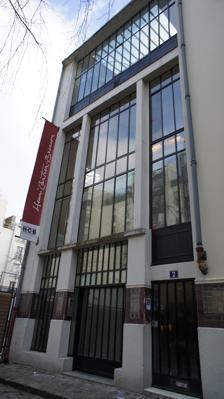
Building: Henri Cartier-Bresson Foundation
Country: France
Year built: 2003
Art gallery in Paris Henri Cartier-Bresson Foundation Fondation Henri Cartier-Bresson Location within Paris Established 2003 ( 2003 ) Location Rue des Archives, 75003 Paris Coordinates 48°51′46″N 2°21′36″E / 48.8629°N 2.36009°E / 48.8629; 2.36009 Type Art museum Collections Henri Cartier-Bresson , Martine Franck Founder Henri Cartier-Bresson , Martine Franck , Mélanie Cartier-Bresson Director François Hébel Website www .henricartierbresson .org /en / The Henri Cartier-Bresson Foundation (French: Fondation Henri Cartier-Bresson ), also known as Fondation HCB, is an art gallery and non-profit organisation in Paris that was established to preserve and show the work of Henri Cartier-Bresson and Martine Franck , and show the work of others. It was set up in 2003 by the photographer and painter Cartier-Bresson, his wife, also a photographer, Franck, and their daughter, Mélanie Cartier-Bresson. The Foundation hosts four solo exhibitions per year by a variety of photographers, painters, sculptors, and illustrators. Agnès Sire is its artistic director and François Hébel its director. Mission The Foundation's mission is to preserve the archives of Henri Cartier-Bresson and Martine Franck , and show their work and the work of others. It also exists to help researchers and curators to work with those archives. Exhibitions The Foundation hosts four solo exhibitions per year by a variety of photographers, painters, sculptors, and illustrators. The inaugural exhibition at the Rue des Archives venue, in November 2018, was Martine Franck – A Retrospective, which then toured to Musée de l'Élysée in Switzerland, and Fotomuseum Antwerp in Belgium. Archive Cartier-Bresson and Franck's archives consist of over 50,000 prints and 200,000 negatives, as well as all kinds of documents. Prior to 2018, the archives were scattered over four sites, but since then they have all been housed in the new building. History The Foundation was set up by Cartier-Bresson, Franck and Mélanie Cartier-Bresson. Cartier-Bresson gave his personal collection of his photographs to the Foundation. It opened in 2003 in a renovated 19th-century building at 2 Impasse Lebouis in the Montparnasse district of Paris. Between 2003 and 2018 it had 100,000 visitors a year. The Foundation's former building at Impasse Lebouis In November 2018 it moved to 79 Rue des Archives, in the Marais district of Paris; a tall, narrow atelier in a 1913 building. The new building has significantly more exhibition and archive space than the previous, allowing for four exhibitions a year instead of three. Organisation The non-profit Foundation is privately funded. A proportion of funds come from an endowment left by Franck, who died in 2012. From 2003 Agnès Sire was its director. In November 2017 Sire became artistic director and François Hébel was appointed as director. HCB Award This section needs expansion . You can help by adding to it . ( October 2020 ) The Foundation issues the HCB Award. Winners 2021: Carolyn Drake for the project Centaur (working title) See also List of museums devoted to one photographer References